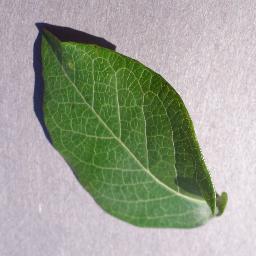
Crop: blueberry
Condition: healthy